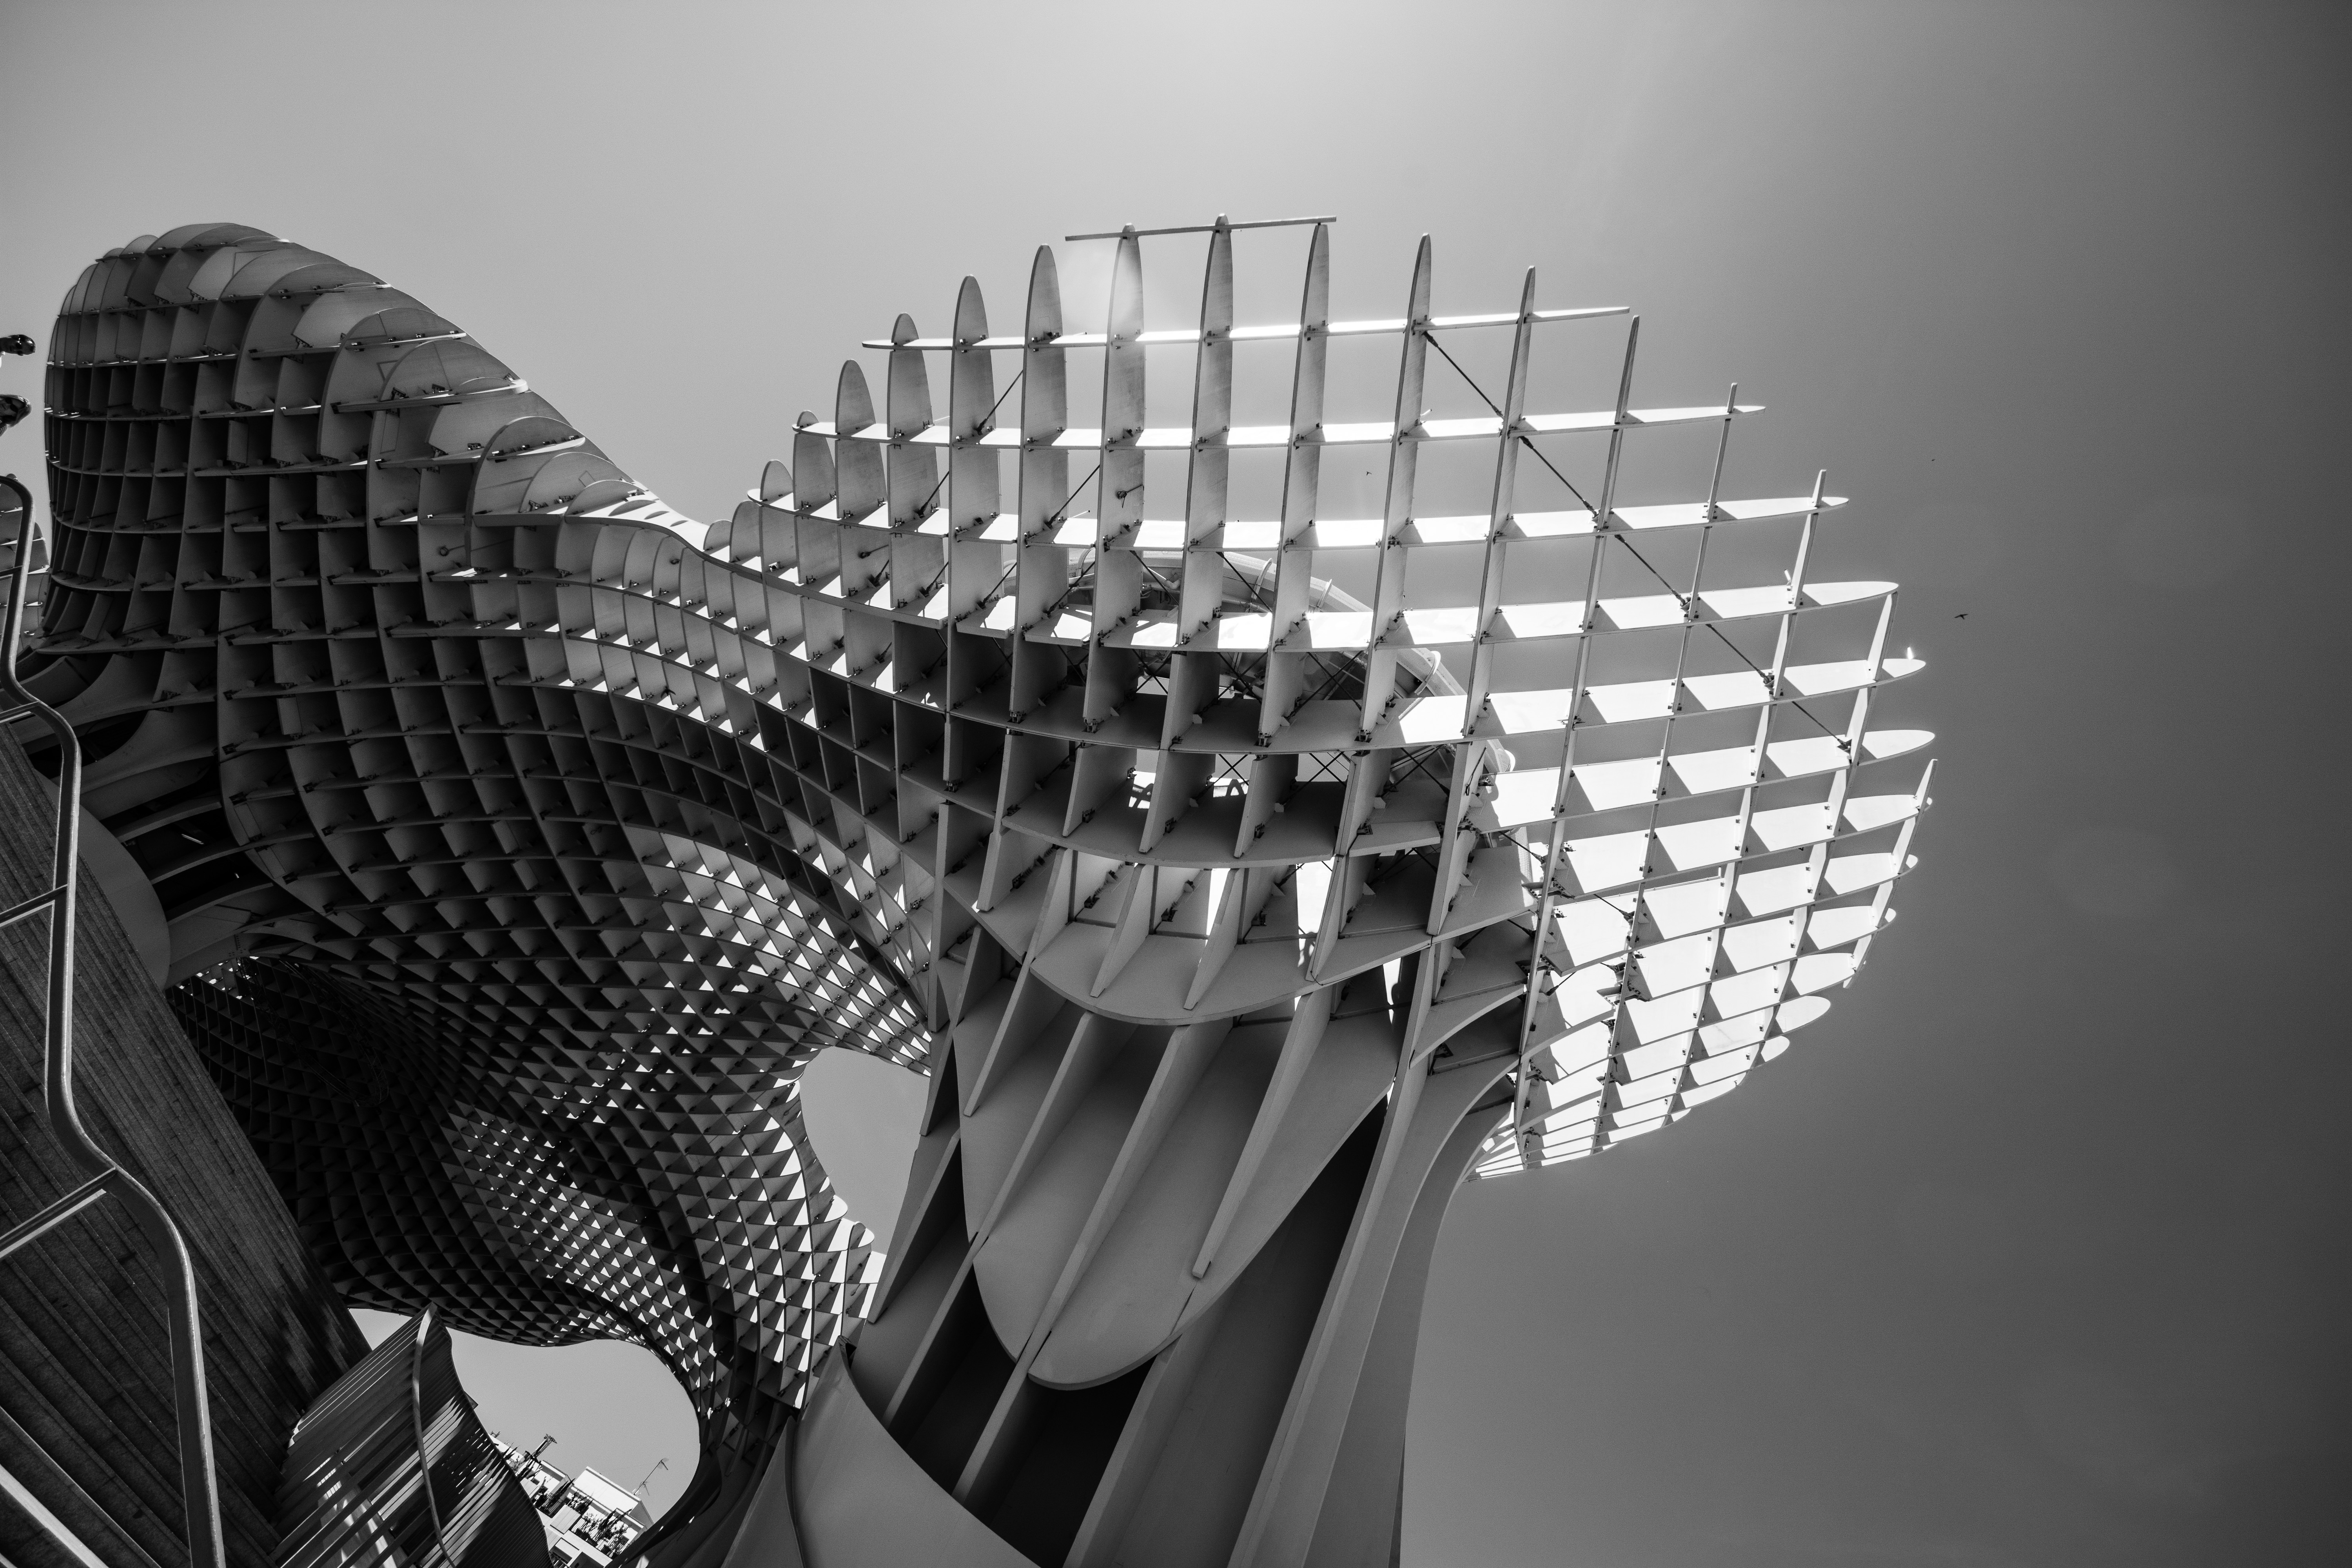
wing, light, black and white, architecture, white, photography, spiral, skyscraper, line, black, monochrome, modern, sculpture, design, symmetry, seville, shape, metropol parasol, monochrome photography, plaza de la encarnation